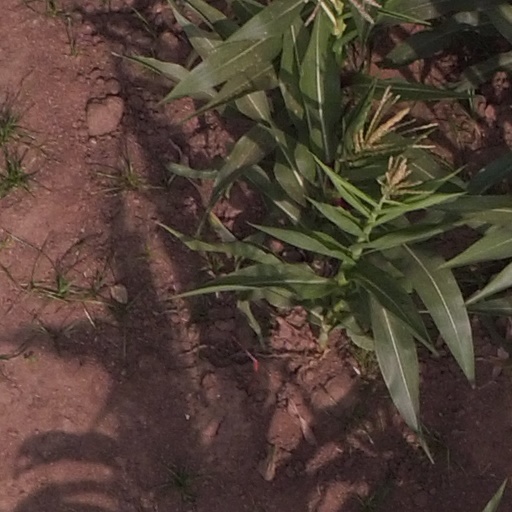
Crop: maize; corn